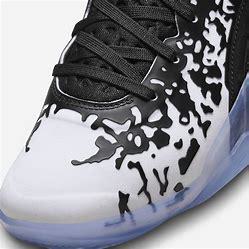
Brand: Jordan
Model: Zion 3